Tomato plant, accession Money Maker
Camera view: tilt-top (135 deg); turntable rotation: 210 degrees
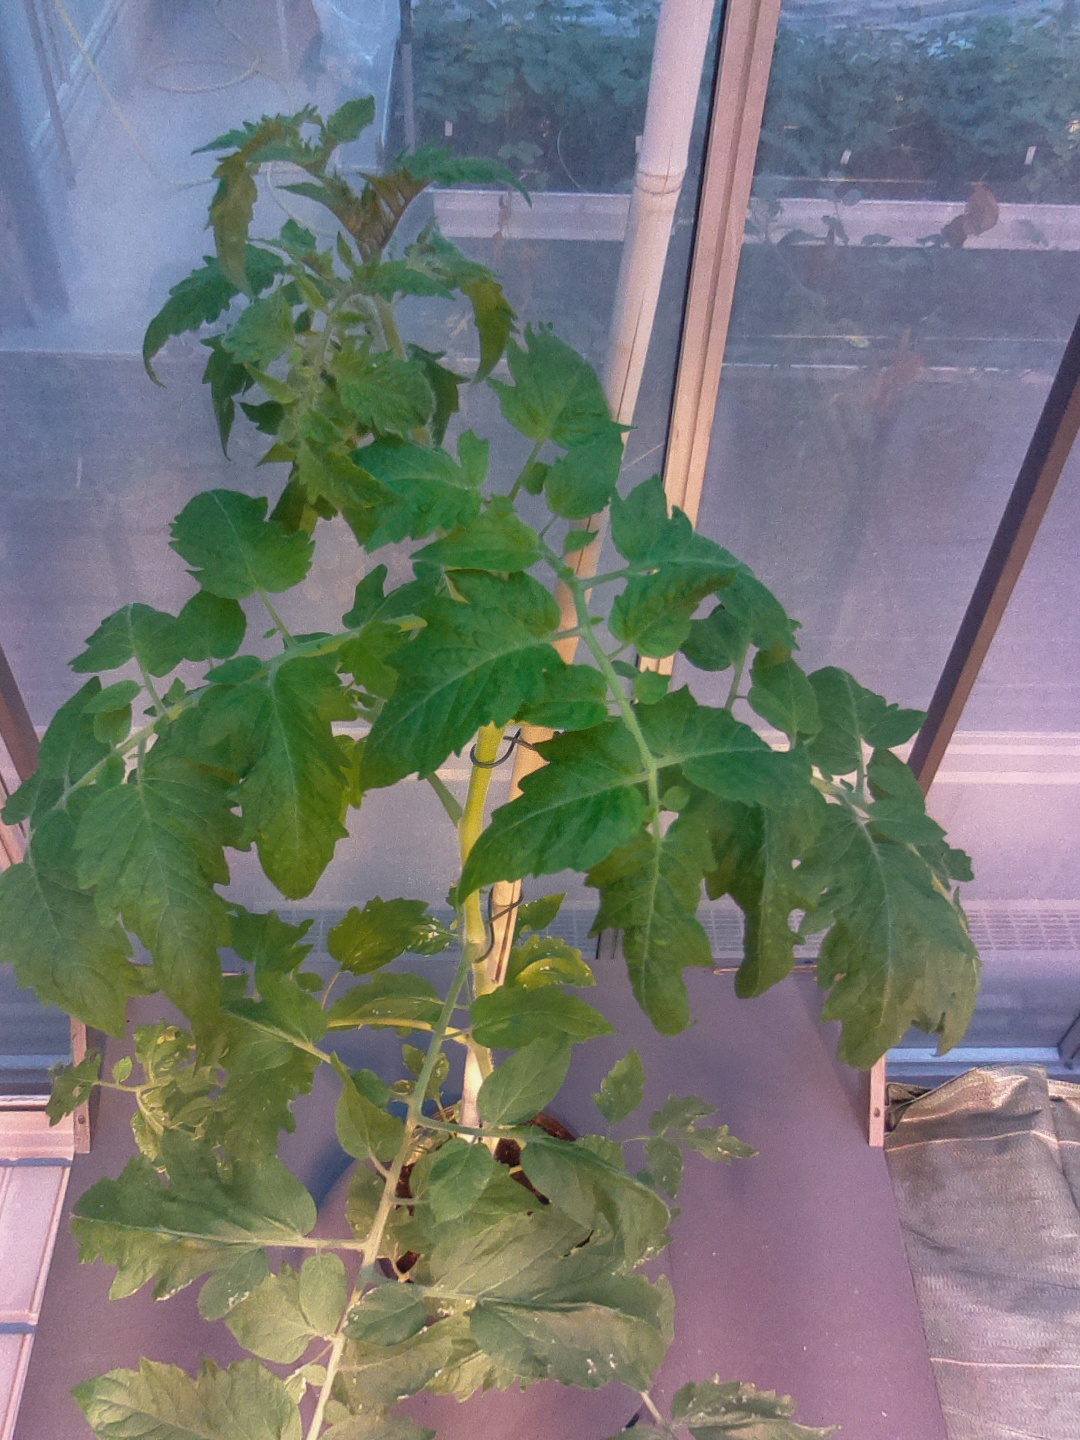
BBCH growth stage 60: First flowers open